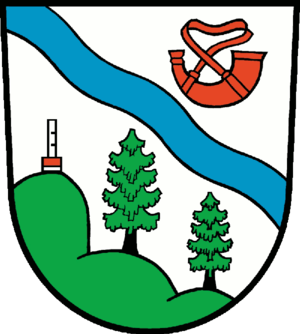
Gröden (Brandenburg)
Coat of arms of Gröden
Gröden er en kommune i landkreis Elbe-Elster i den tyske delstat Brandenburg ca. 50 km nord for den sachsiske hovedstad Dresden. Byen er beliggende i den sydlige del af området Schraden og er administrationsby for Amt Schradenland. I den sydlige del ved grænsen til Sachsen er det højeste topografiske punkt i Brandenburg kaldet Heidehöhe.